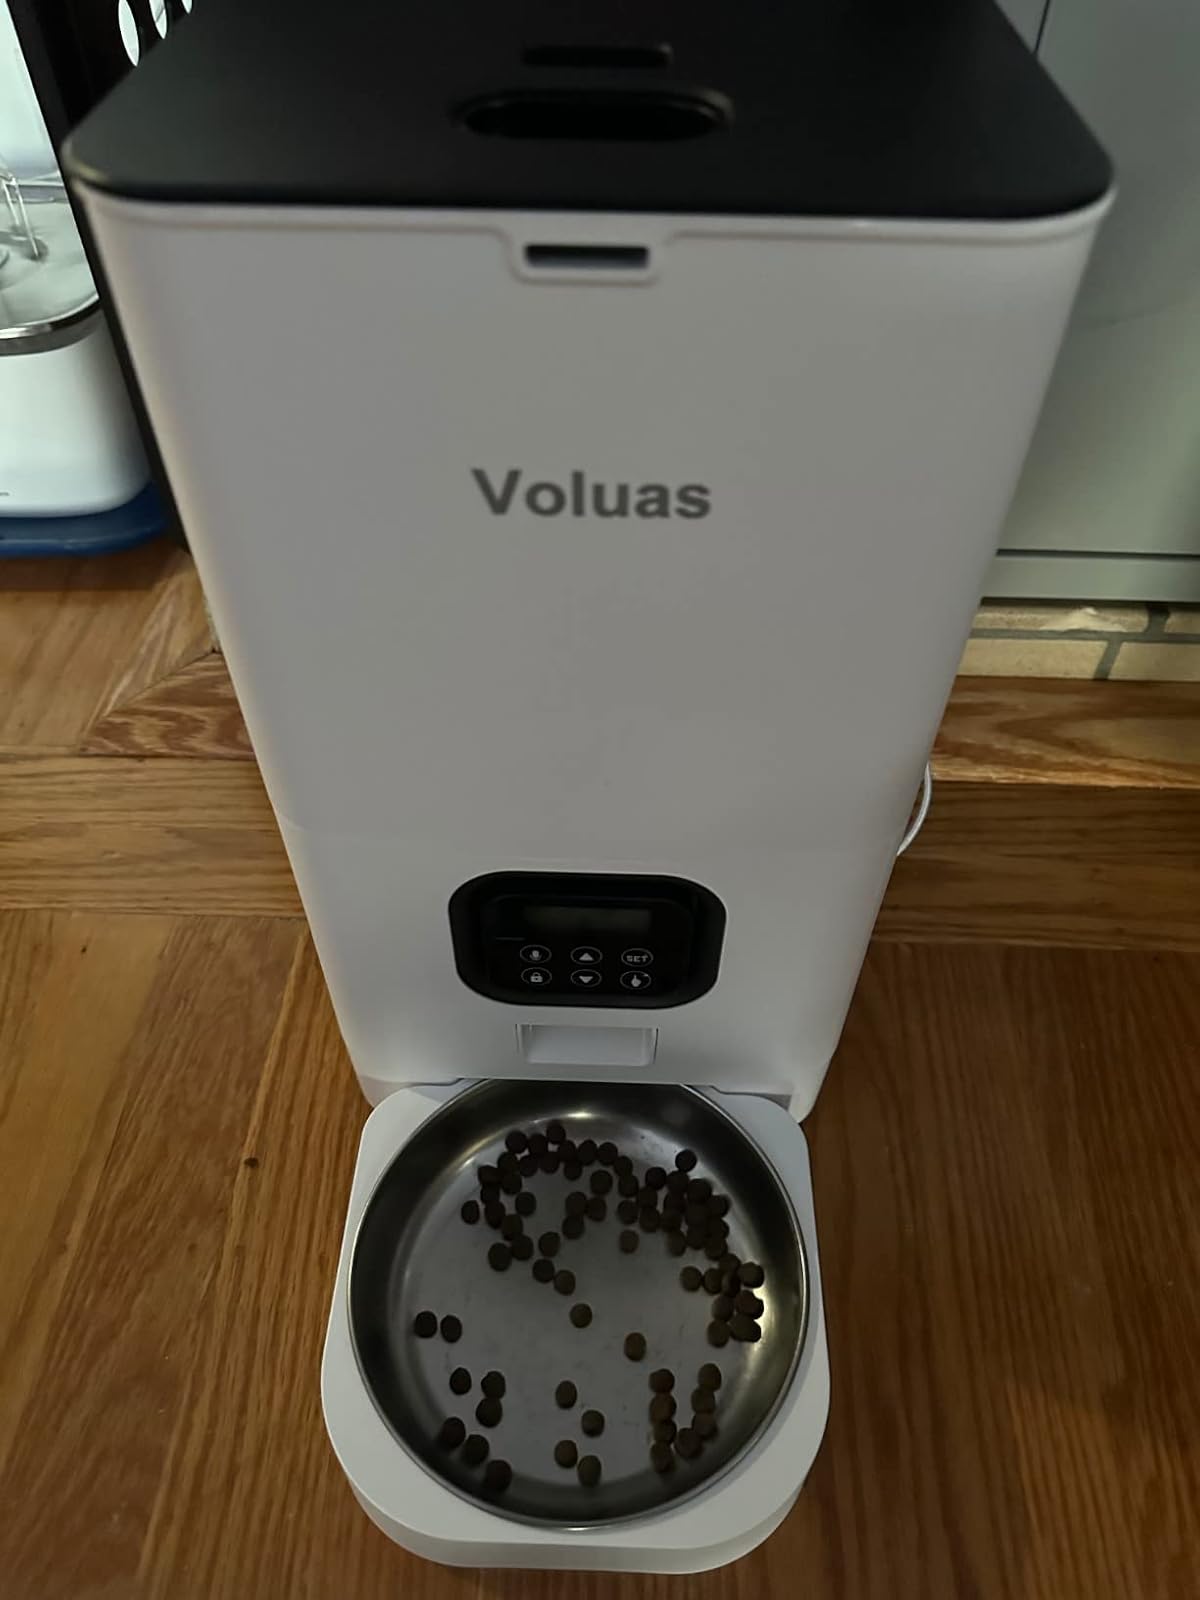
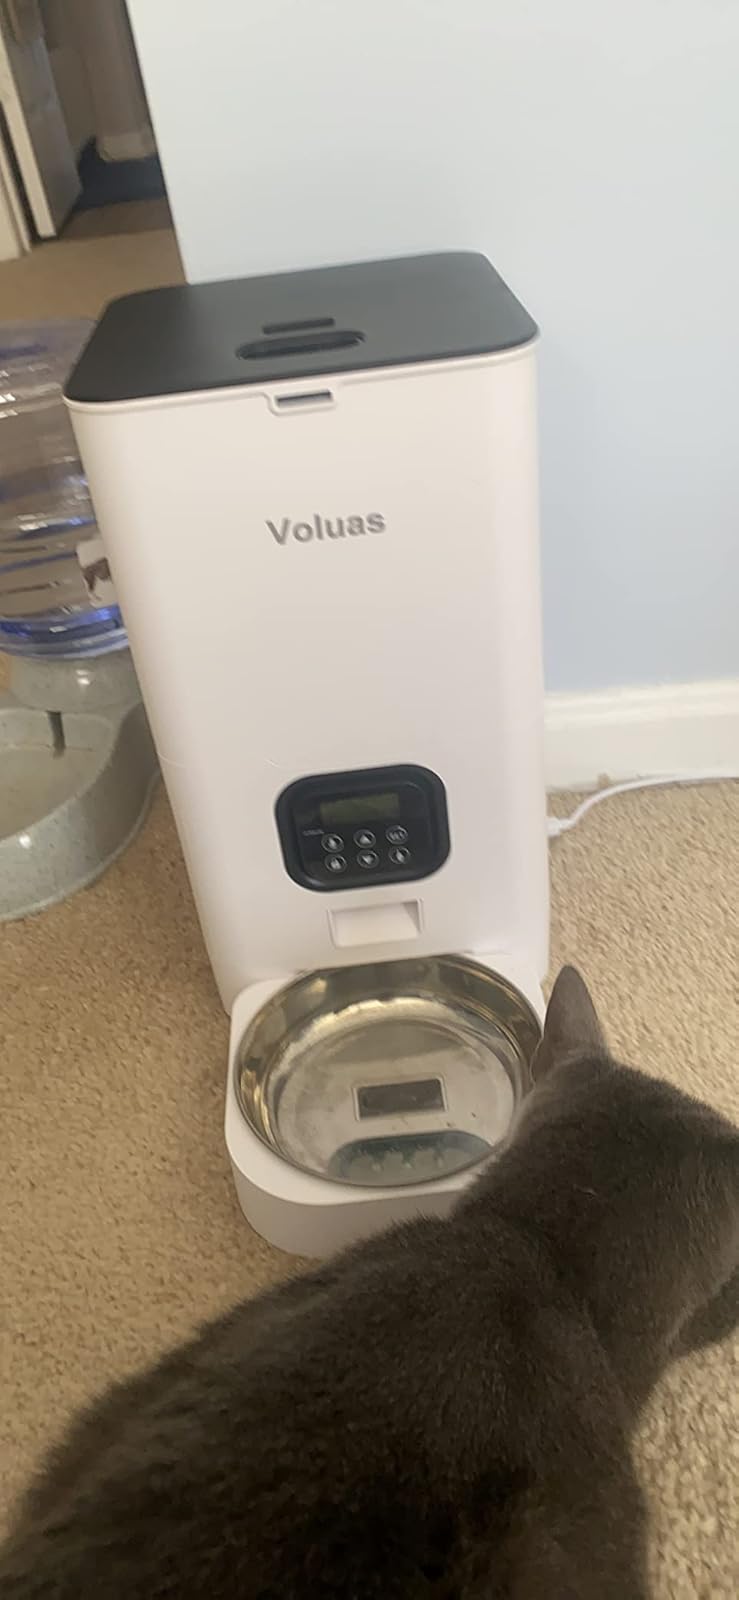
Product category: items_feeder
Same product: yes